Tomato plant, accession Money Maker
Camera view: vertical (180 deg); turntable rotation: 30 degrees
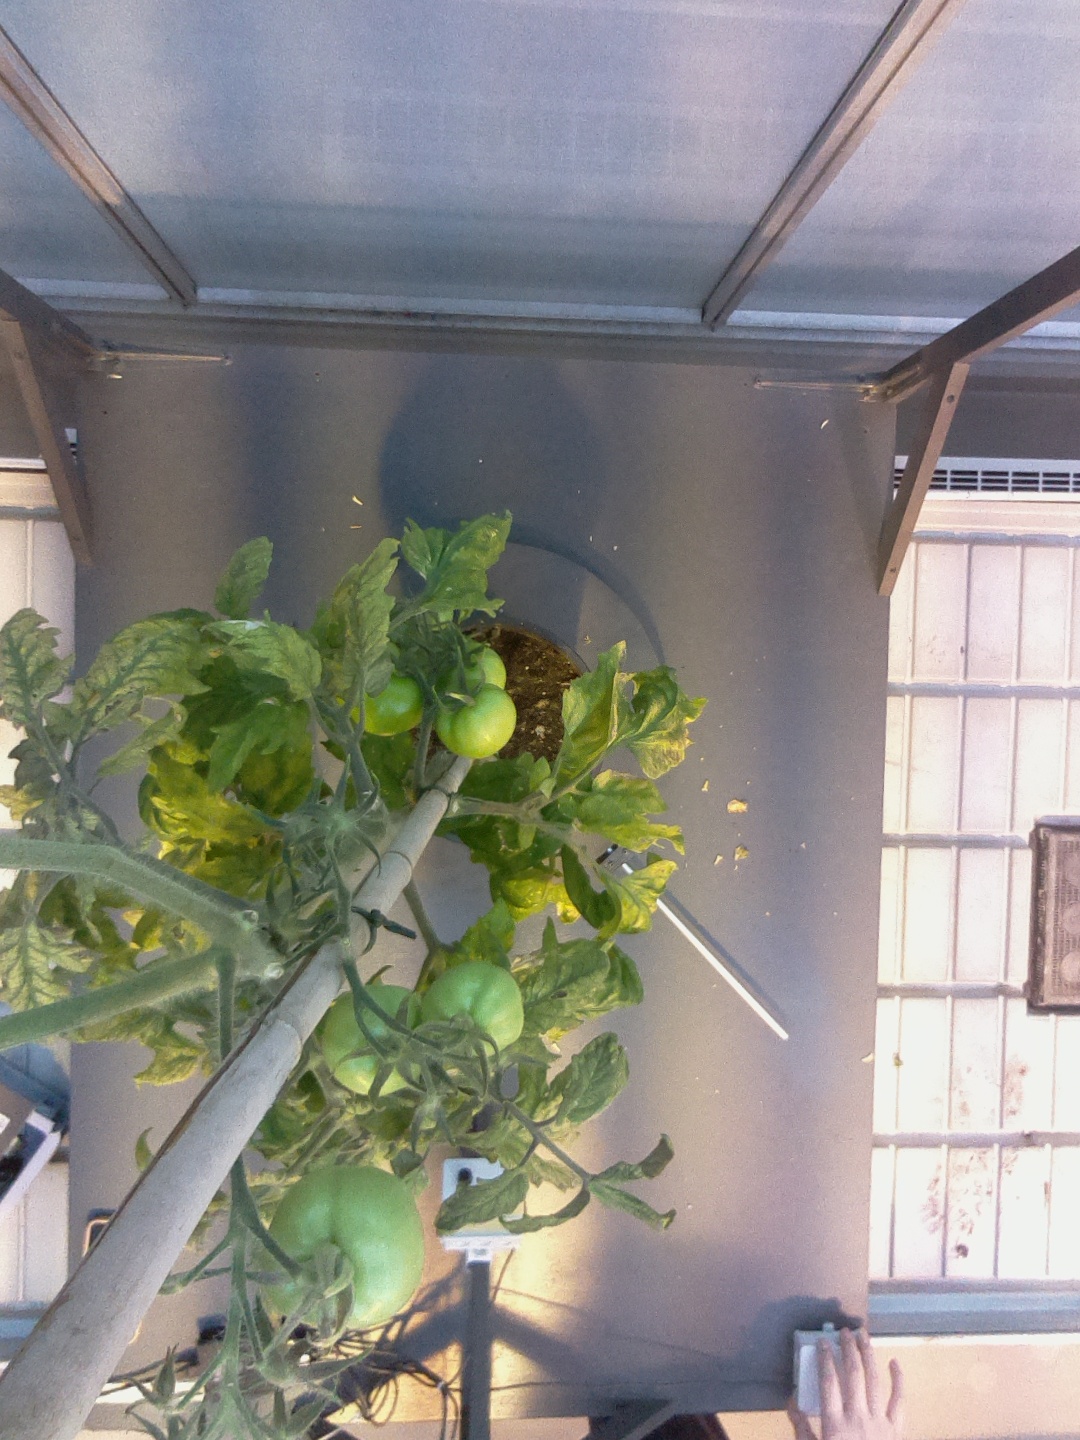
BBCH growth stage 79: 90% -100% of final fruit size